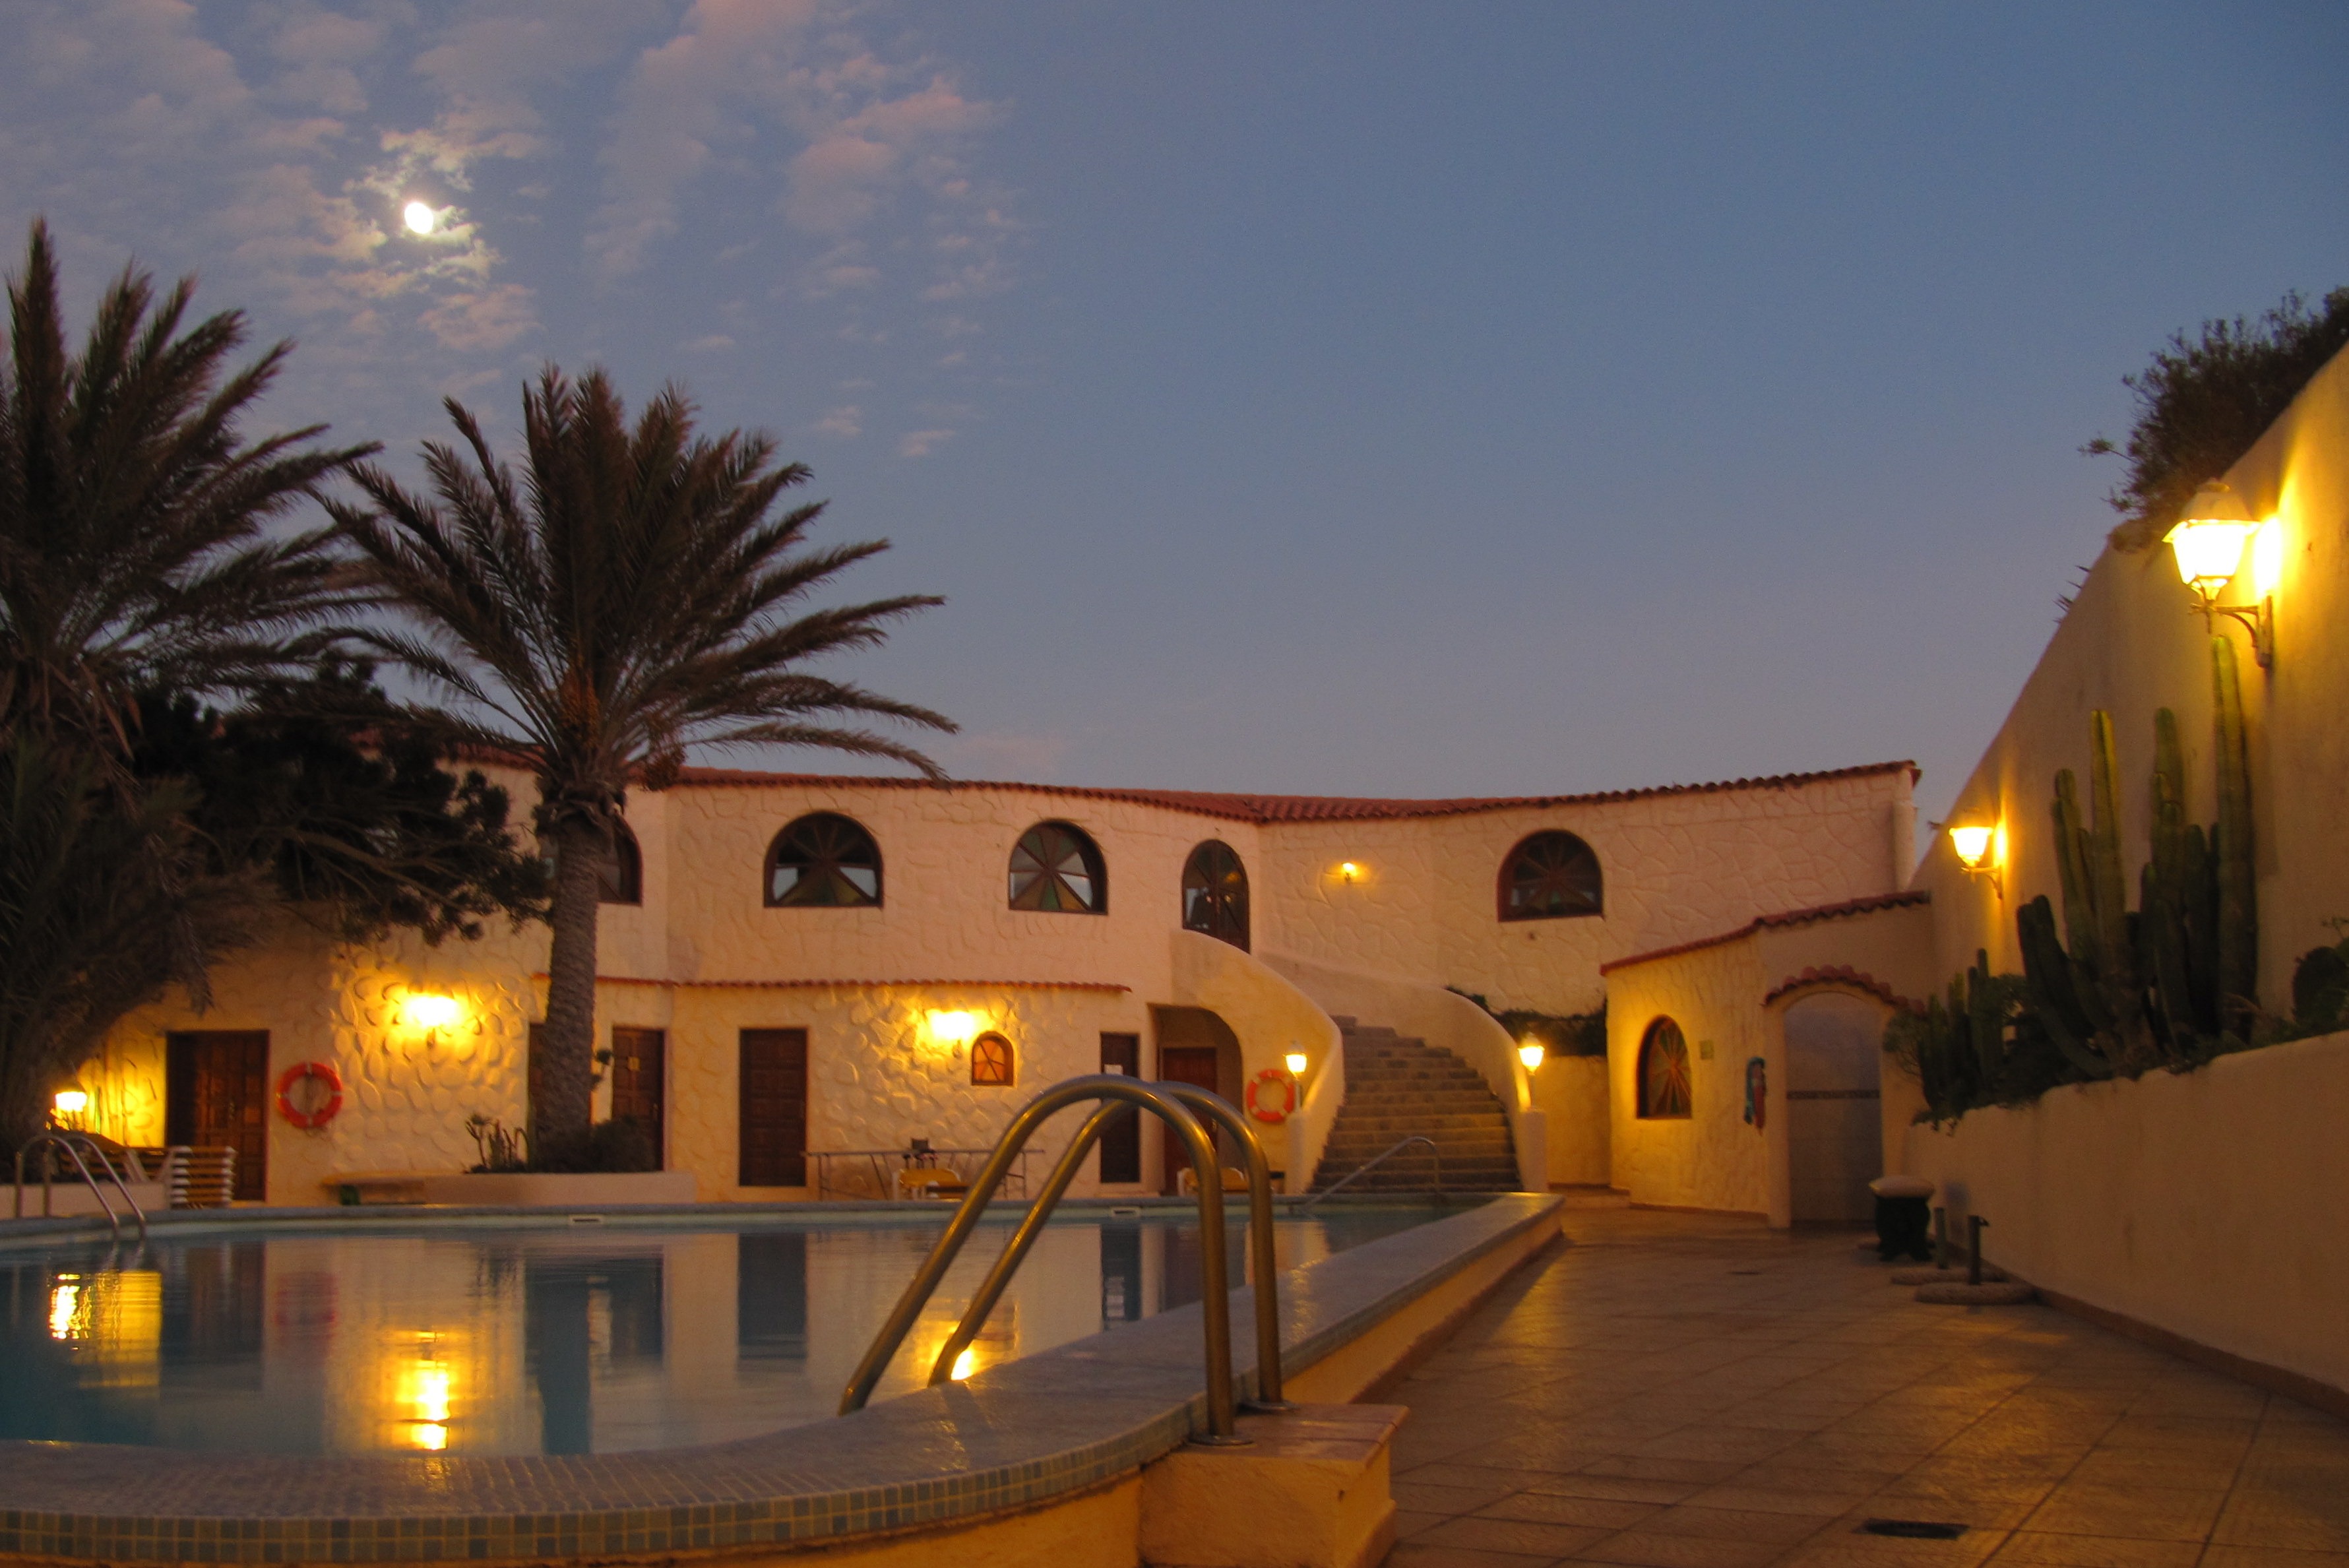
night, villa, building, vacation, evening, hotel, resort, tenerife, estate, abendstimmung, hacienda